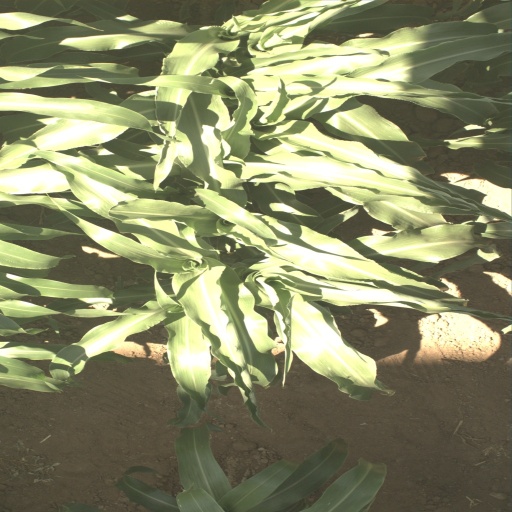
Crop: sorghum